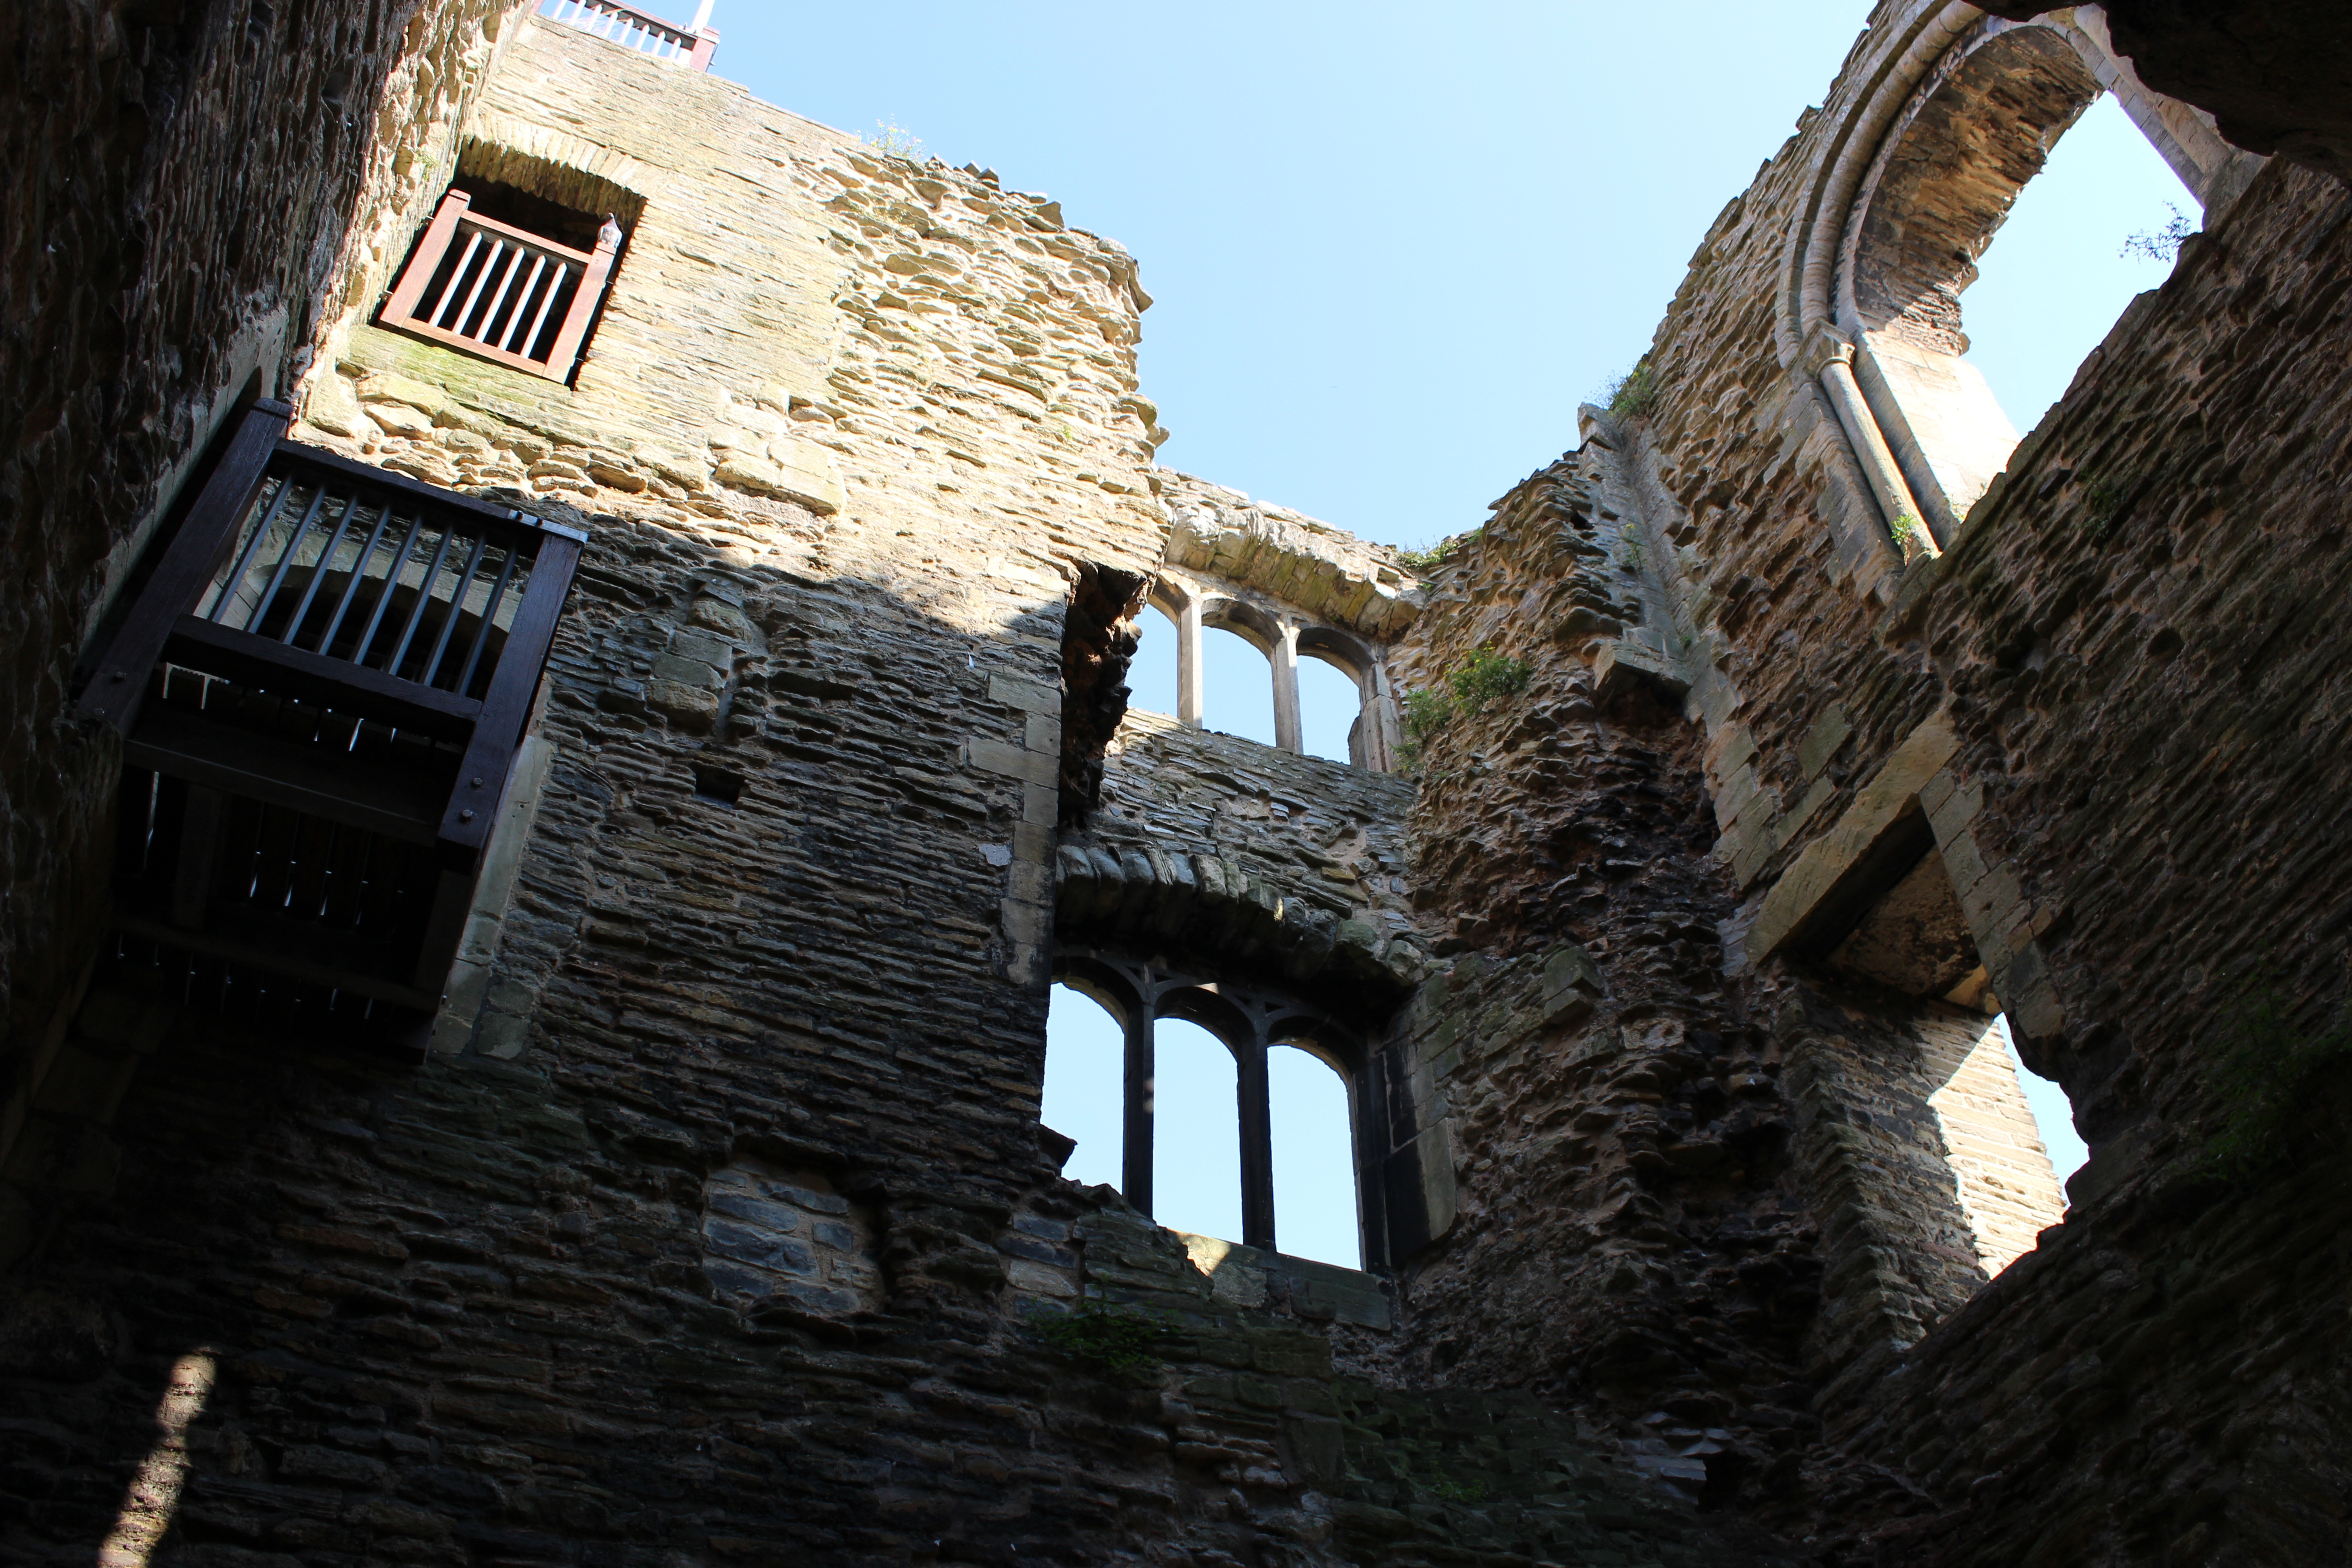
architecture, antique, house, town, building, alley, wall, stone, village, tower, castle, ancient, landmark, blue, historic, fortification, tourism, medieval, fortress, stronghold, ruins, monastery, history, fort, heritage, historical, middle ages, gatehouse, ancient history, human settlement